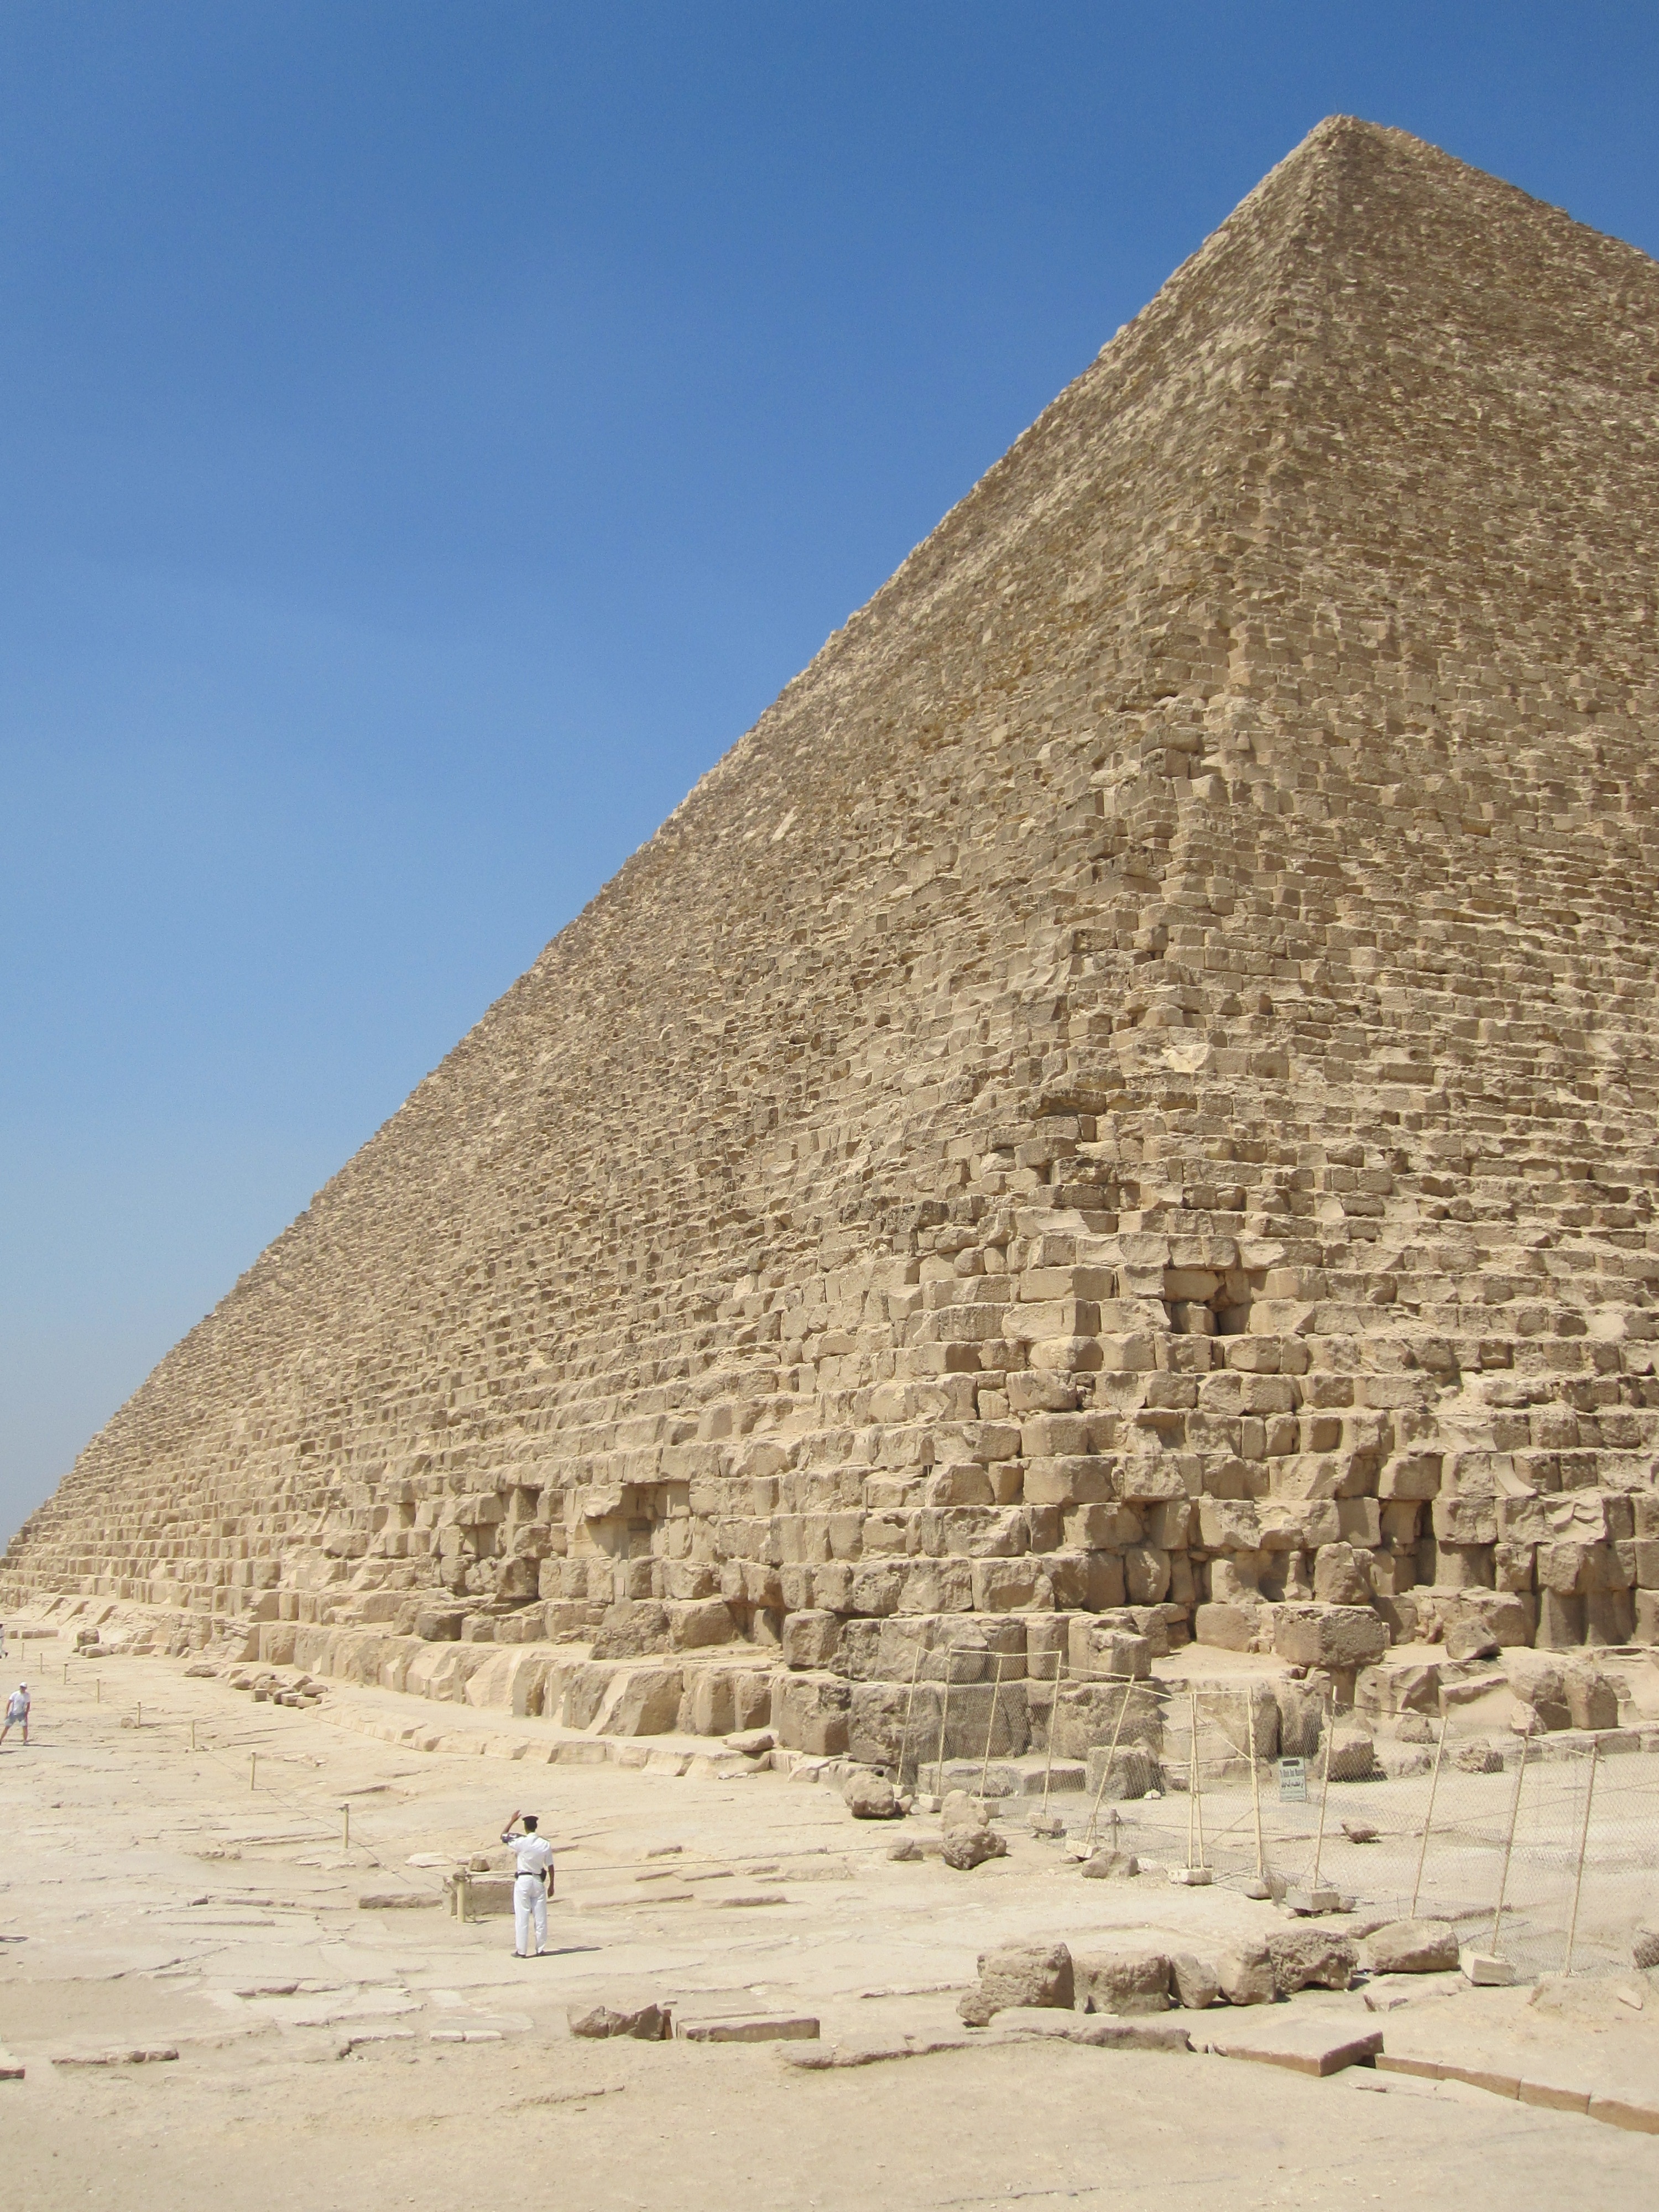
desert, monument, pyramid, egypt, badlands, archaeological site, historic site, ancient history